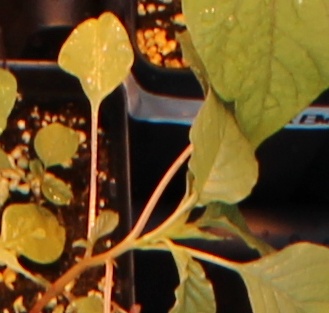
Label: Palmer Amaranth